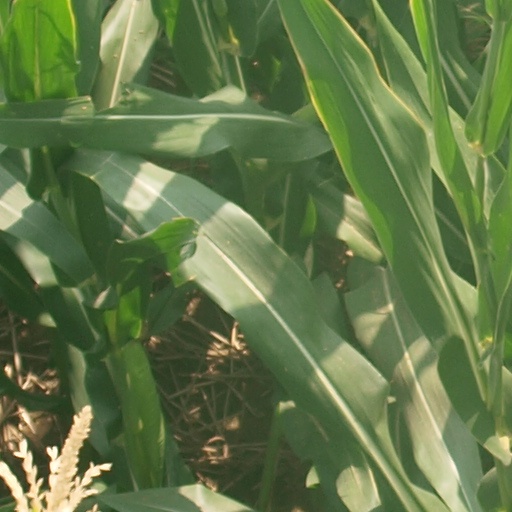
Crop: maize; corn